Robert Black (author)

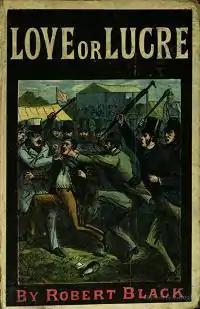
Cover of the second edition of "Love or Lucre", George Routledge and Sons, 1879

Black commenced his writing career as a classical scholar who produced articles on current affairs and the Italian Renaissance, and translations of French works. His translation of Guizot went through numerous editions in England and America.